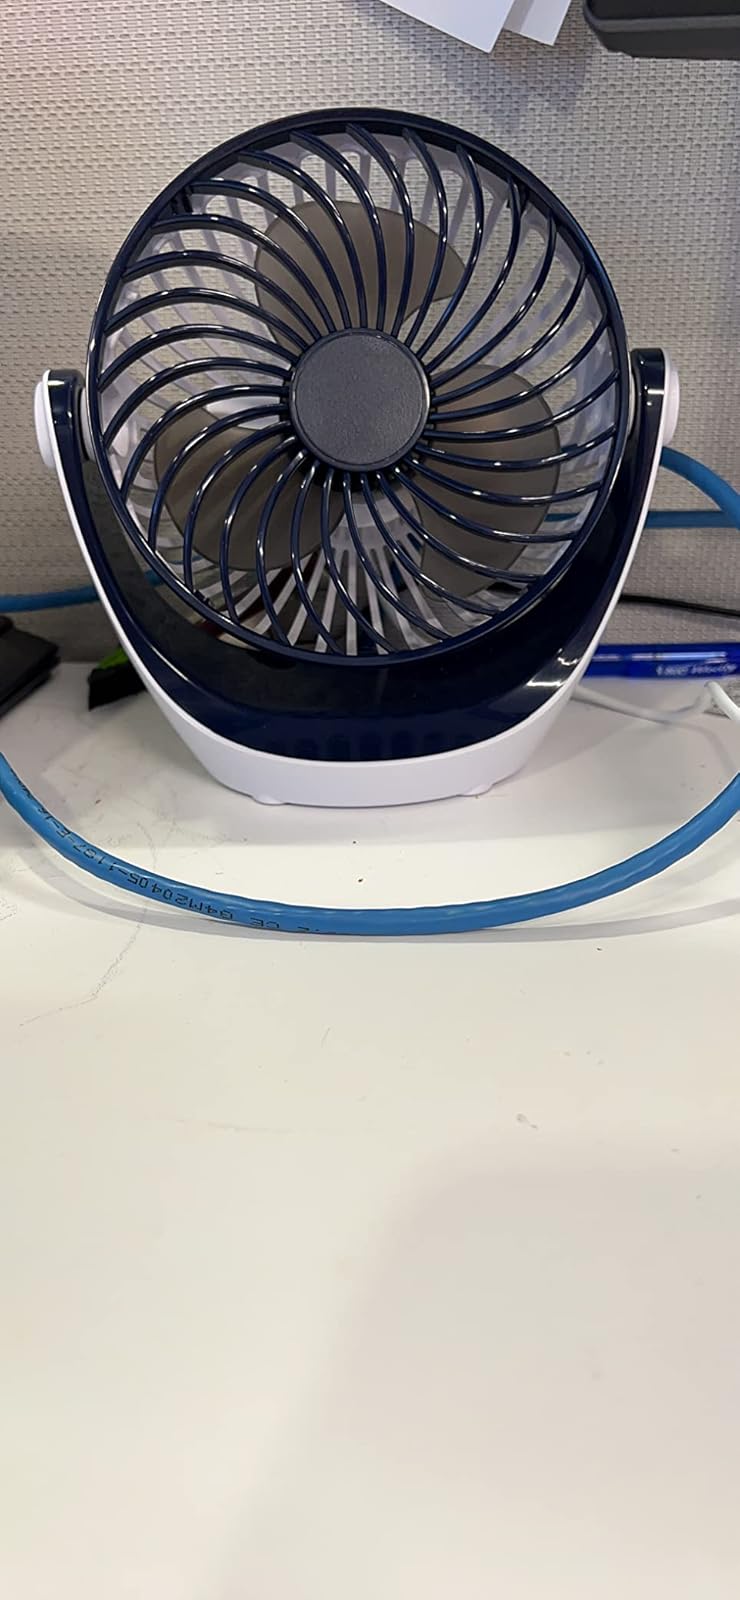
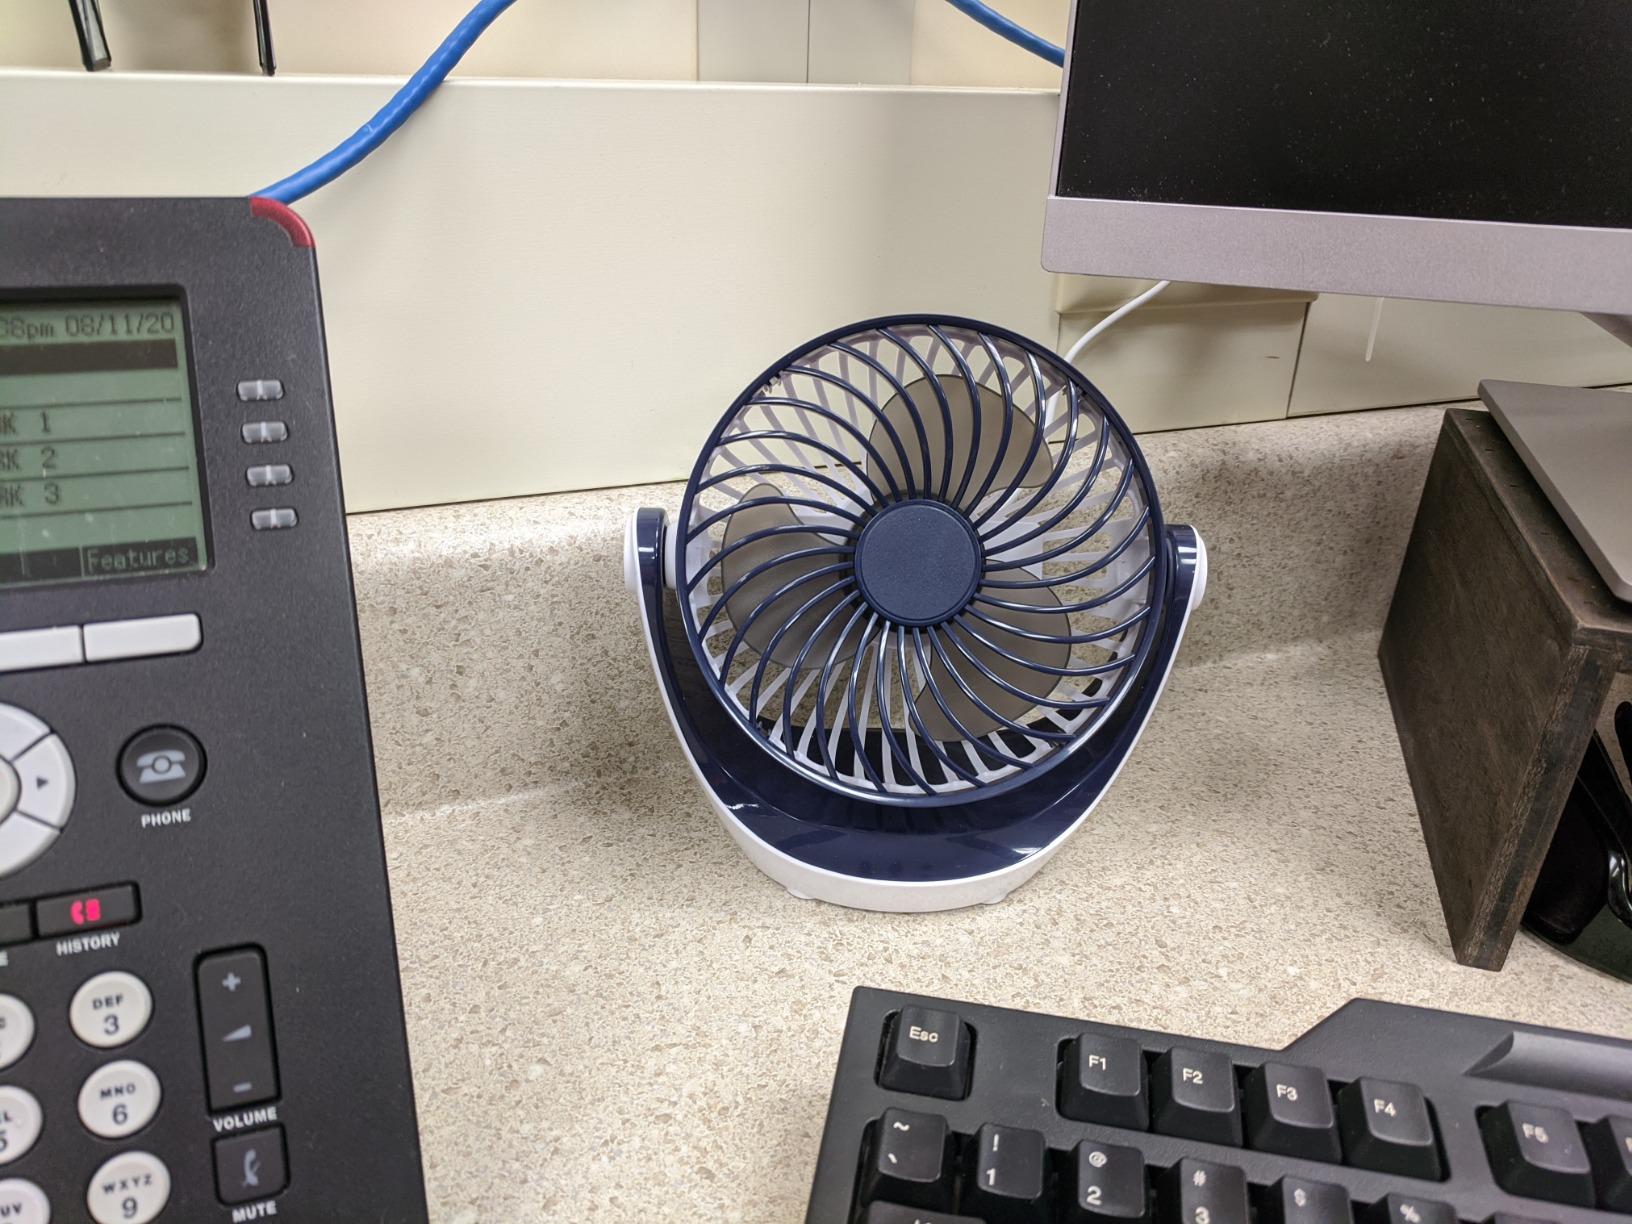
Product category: fan
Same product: yes